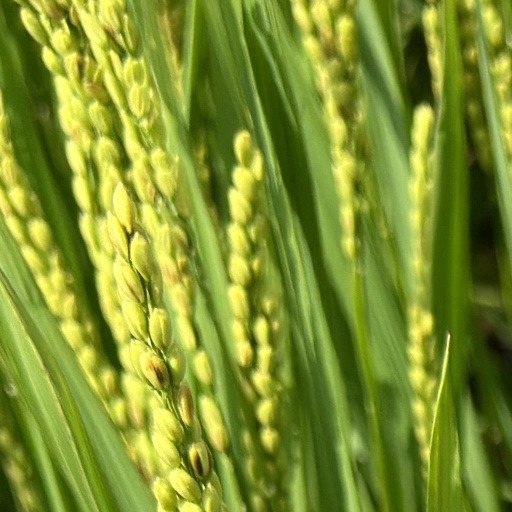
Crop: rice